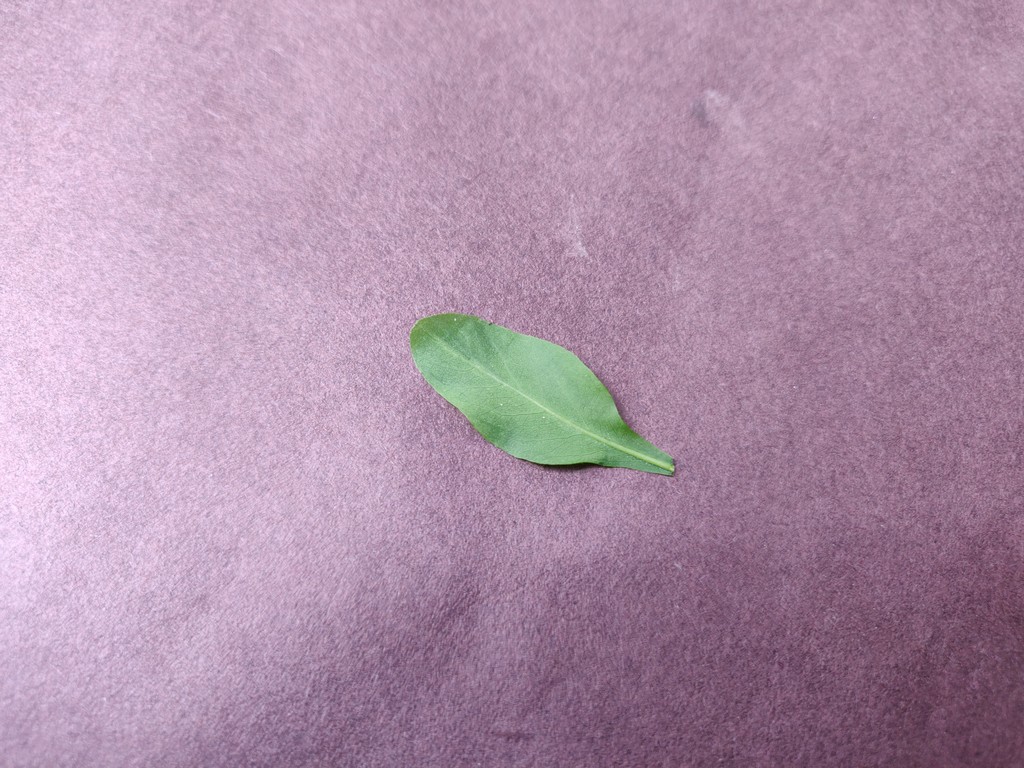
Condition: Healthy
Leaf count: single
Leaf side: back